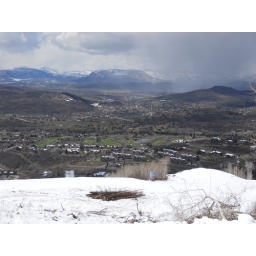
Snow on the mountain and a picture of the green golf course below